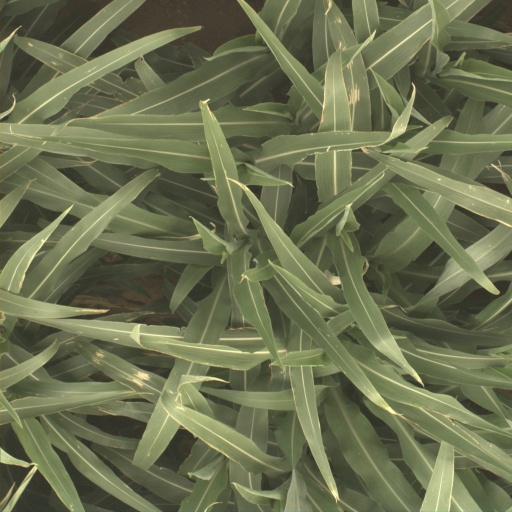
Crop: sorghum